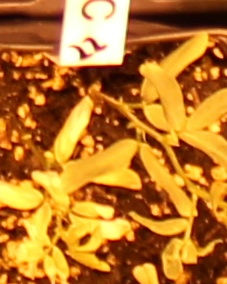
Label: Lentil